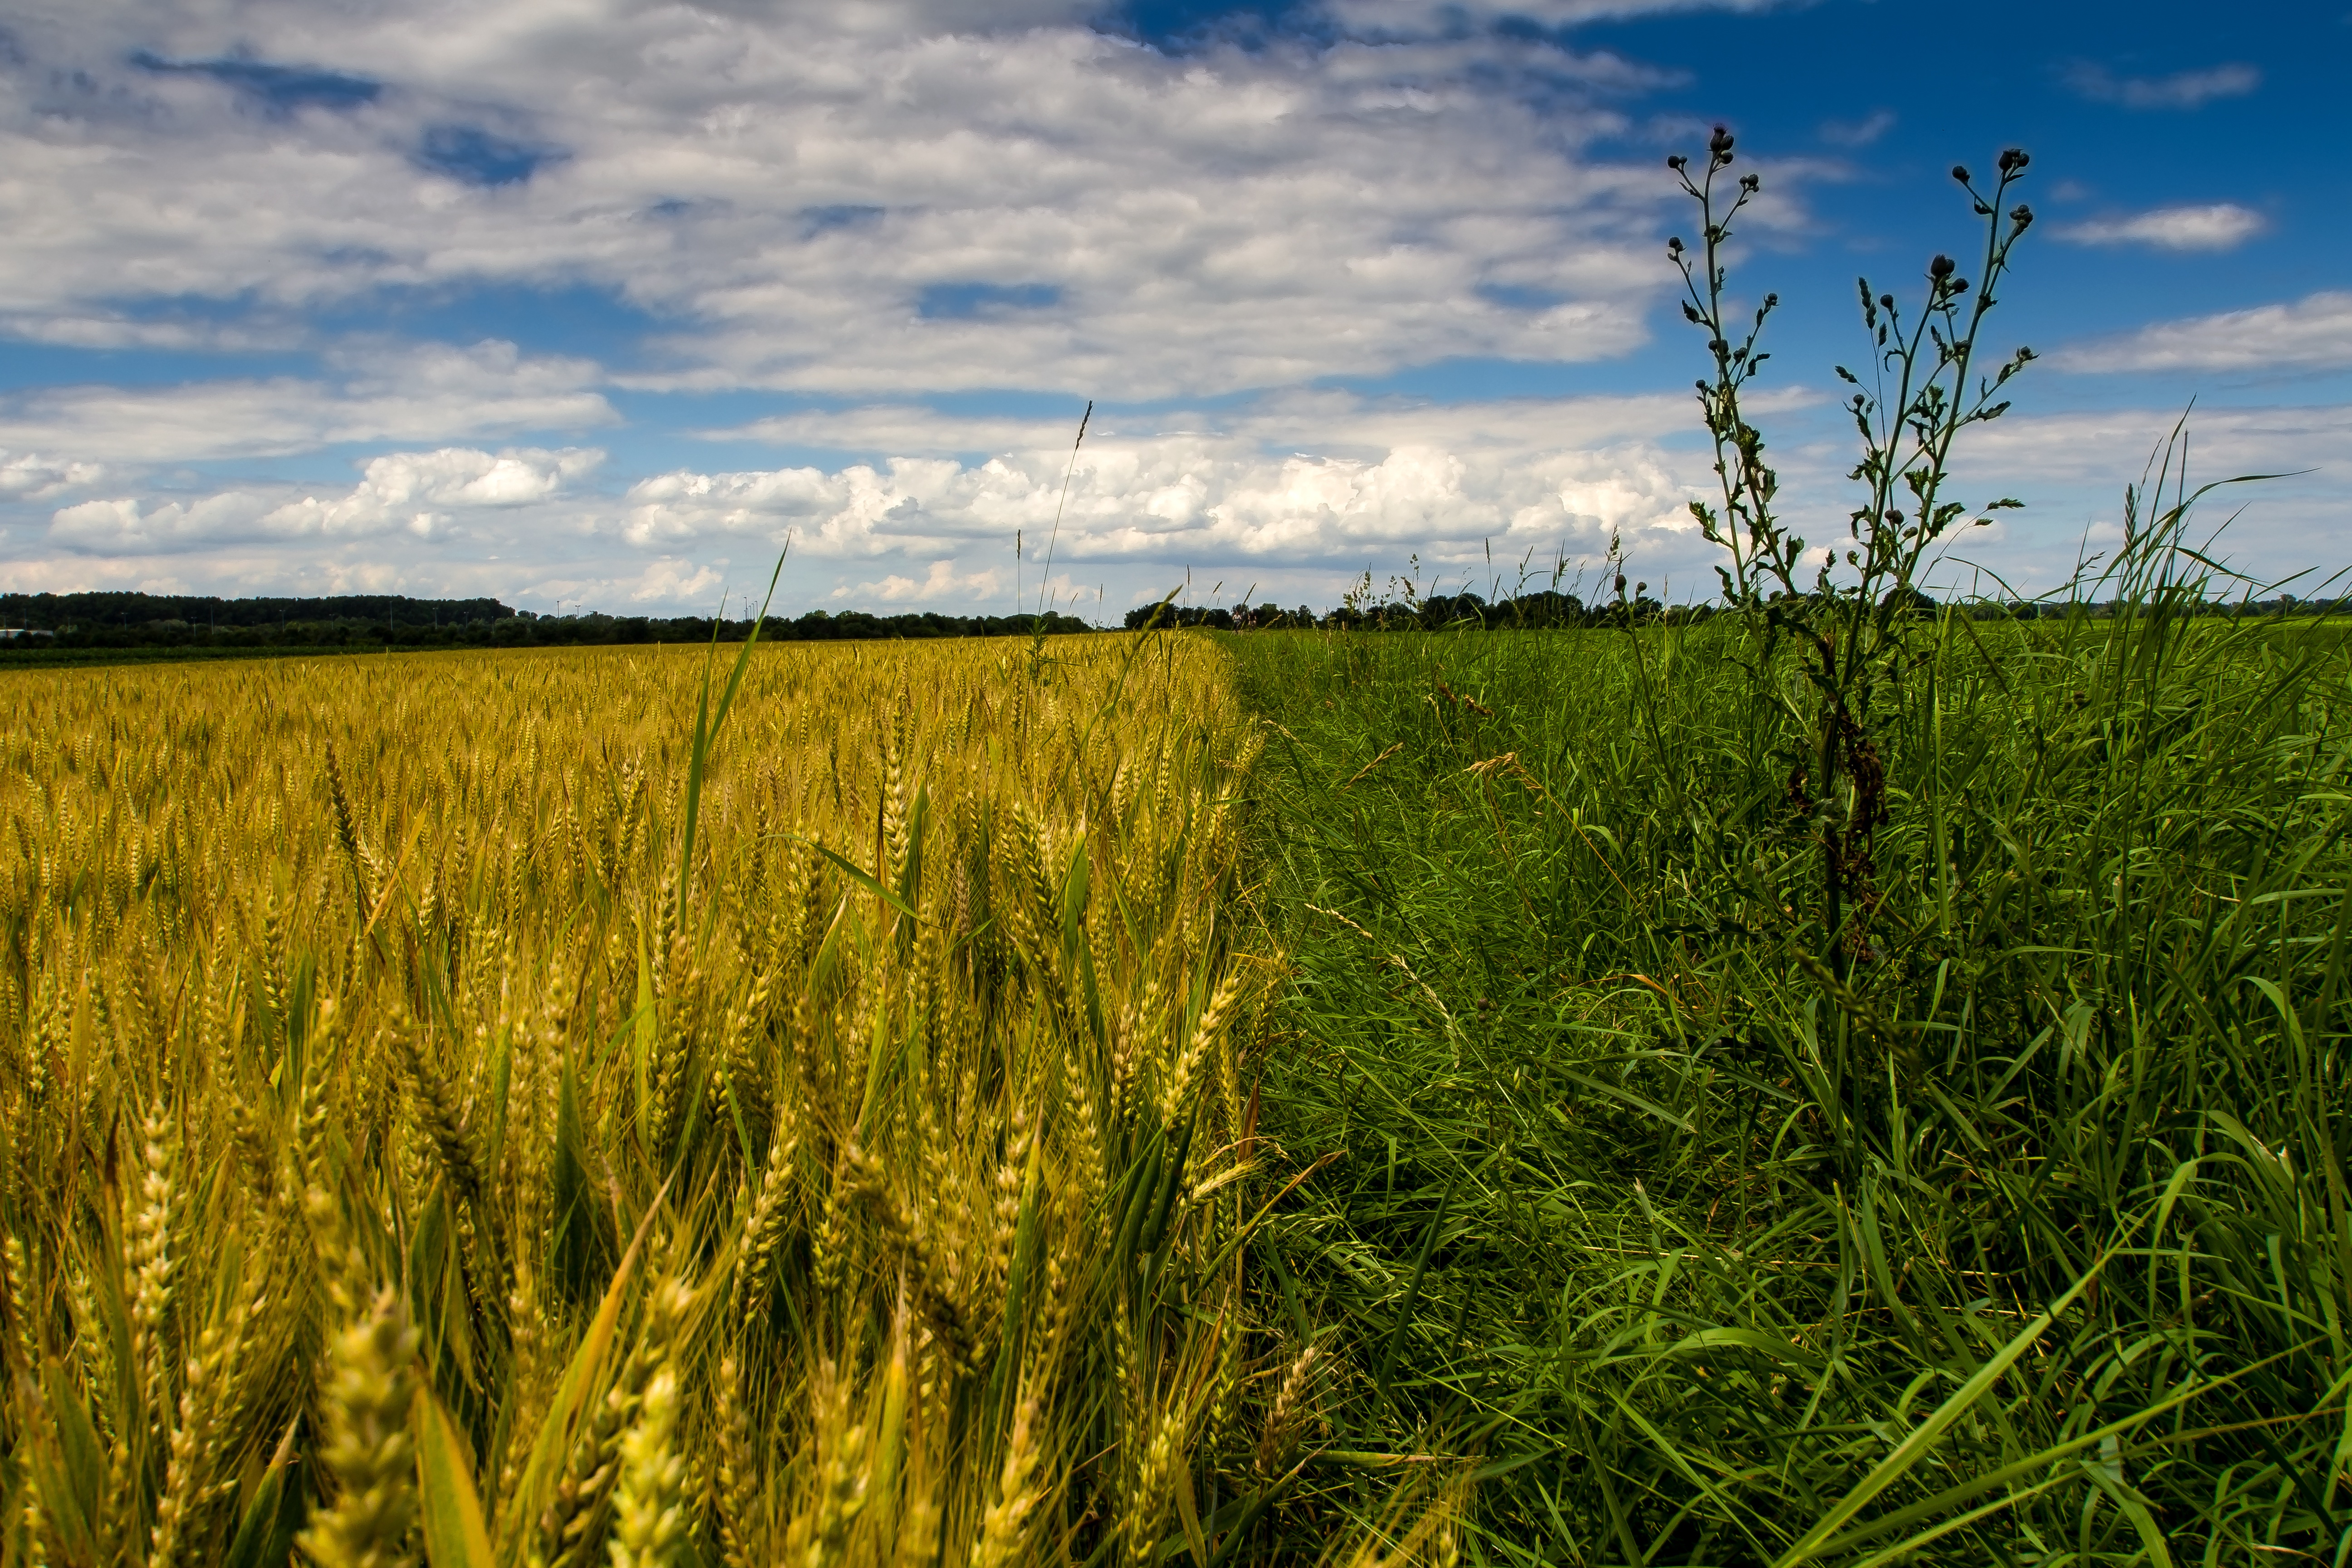
landscape, tree, nature, grass, horizon, marsh, cloud, plant, sky, sun, field, meadow, wheat, prairie, sunlight, flower, summer, food, green, crop, pasture, agriculture, plain, clouds, grassland, wetland, cereals, habitat, ecosystem, steppe, rural area, flowering plant, cumulus clouds, natural environment, grass family, land plant